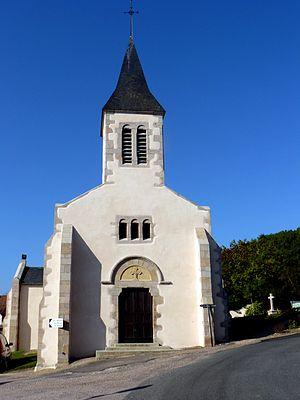
L'église de La Chapelle-sous-Uchon (Saône-et-Loire, France)
La Chapelle-sous-Uchon est une commune française située dans le département de Saône-et-Loire en région Bourgogne-Franche-Comté.